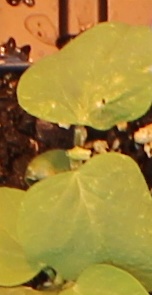
Label: Soybean